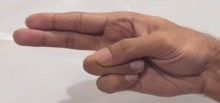
ASL sign: H